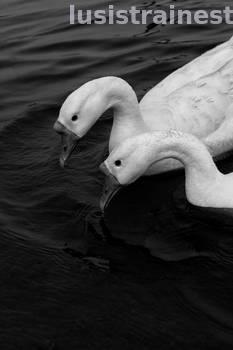
Label: Watermark